João Cancelo

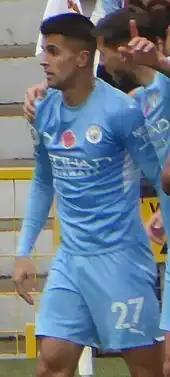

On 17 October 2020, Cancelo made his first league start for the new season after an injury in a 1–0 home win over Arsenal. On 3 November, he scored his first Champions League goal for City in a 3–0 home win over Olympiacos in the group stage, and on 26 January 2021, he scored his first Premier League goal in a 5–0 away win over West Bromwich Albion. On 24 February, he was named man of the match, after providing an assist to Bernardo Silva in Manchester City's 2–0 away win over Borussia Mönchengladbach in the first leg of the round of 16 tie.